The Love Flower

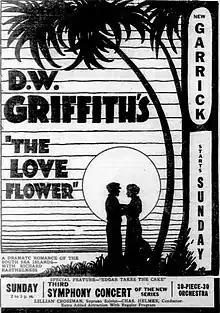
Newspaper ad for "The Love Flower"

The Love Flower is a 1920 American silent drama film produced by D. W. Griffith and released through the then nascent United Artist company of which Griffith was a founding partner.